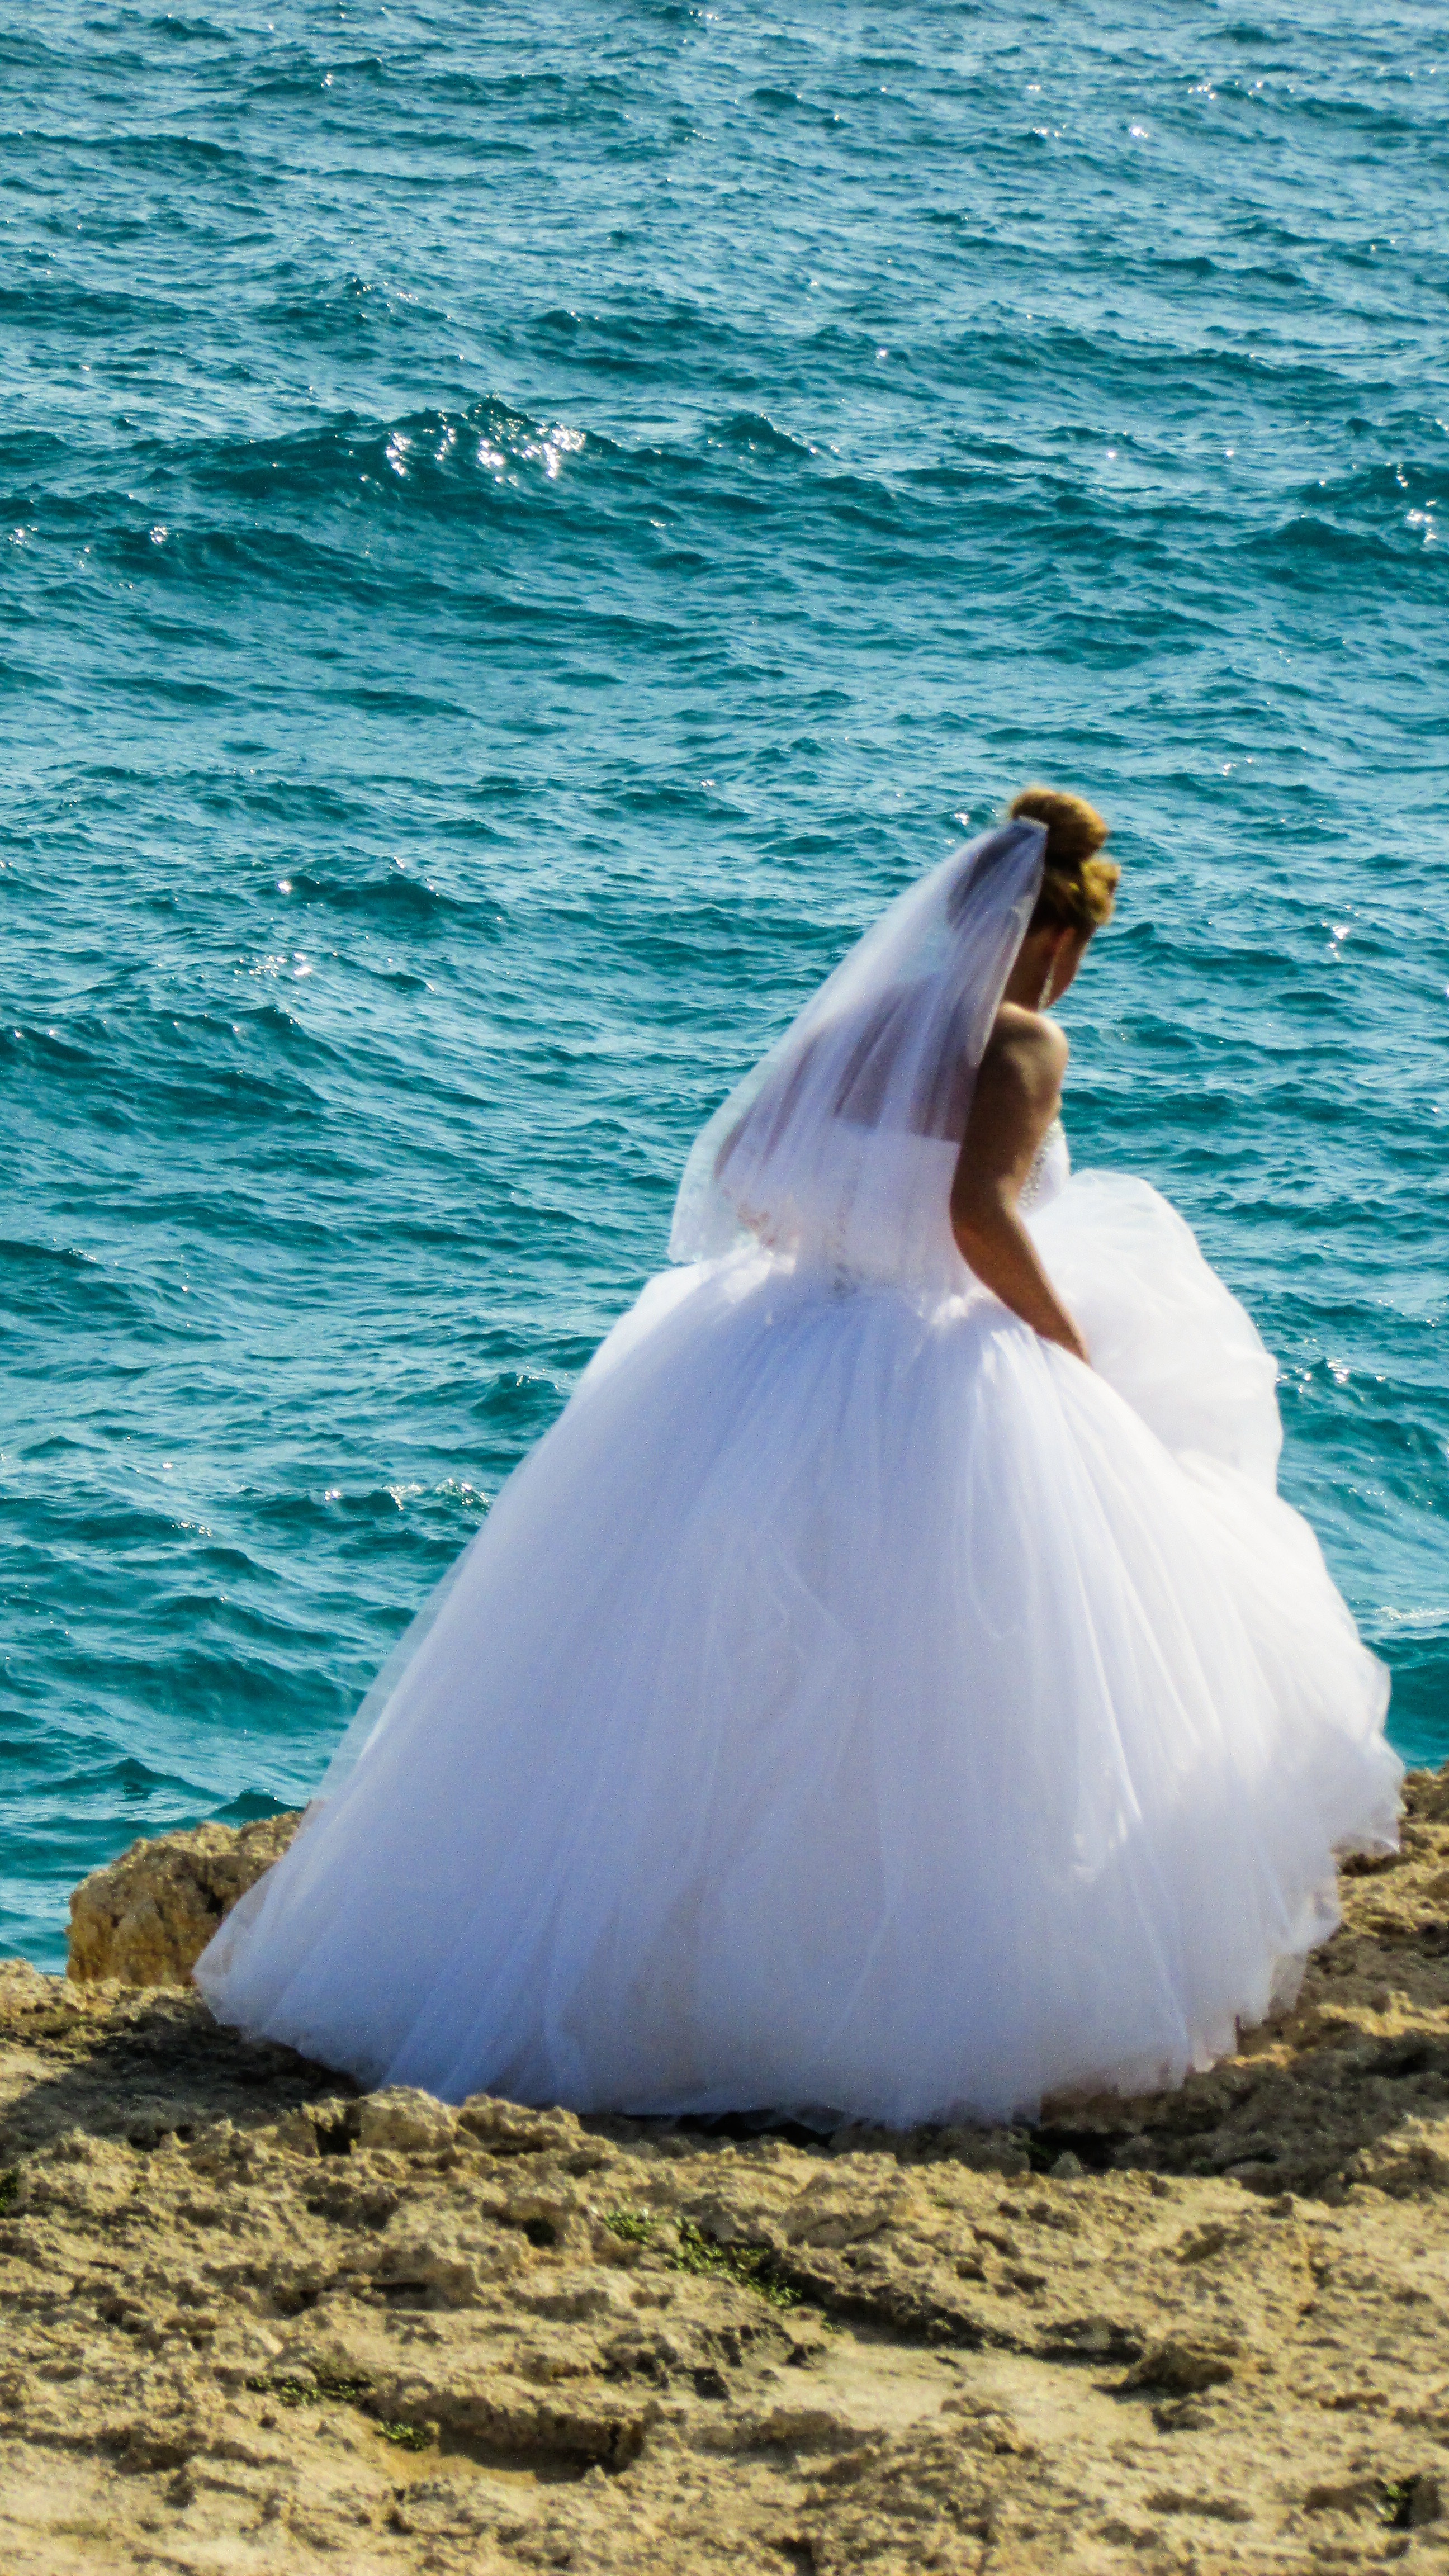
sea, outdoor, ocean, wing, white, wave, blue, wedding, wedding dress, bride, marine mammal